List of Mikoyan MiG-29 operators

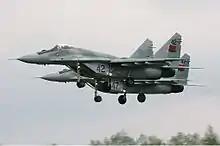
Two Belarusian Air Force MiG-29s

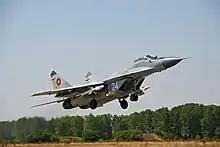
Bulgarian MiG-29 with pair of R-27R (AA-10 Alamo) air-to-air missiles

Bulgaria had 11 MiG-29s and 3 MiG-29UB used for conversion training in inventory as of 2025. Bulgaria bought 15 MiG-29, before including 2 MiG-29UB. Also 4 MiG-29 in reserve. One aircraft disassembled in Bulgarian military factory. One MiG-29A crashed in 1994 and one MiG-29UB in 2004. They are scheduled to be replaced by F-16s by 2024.